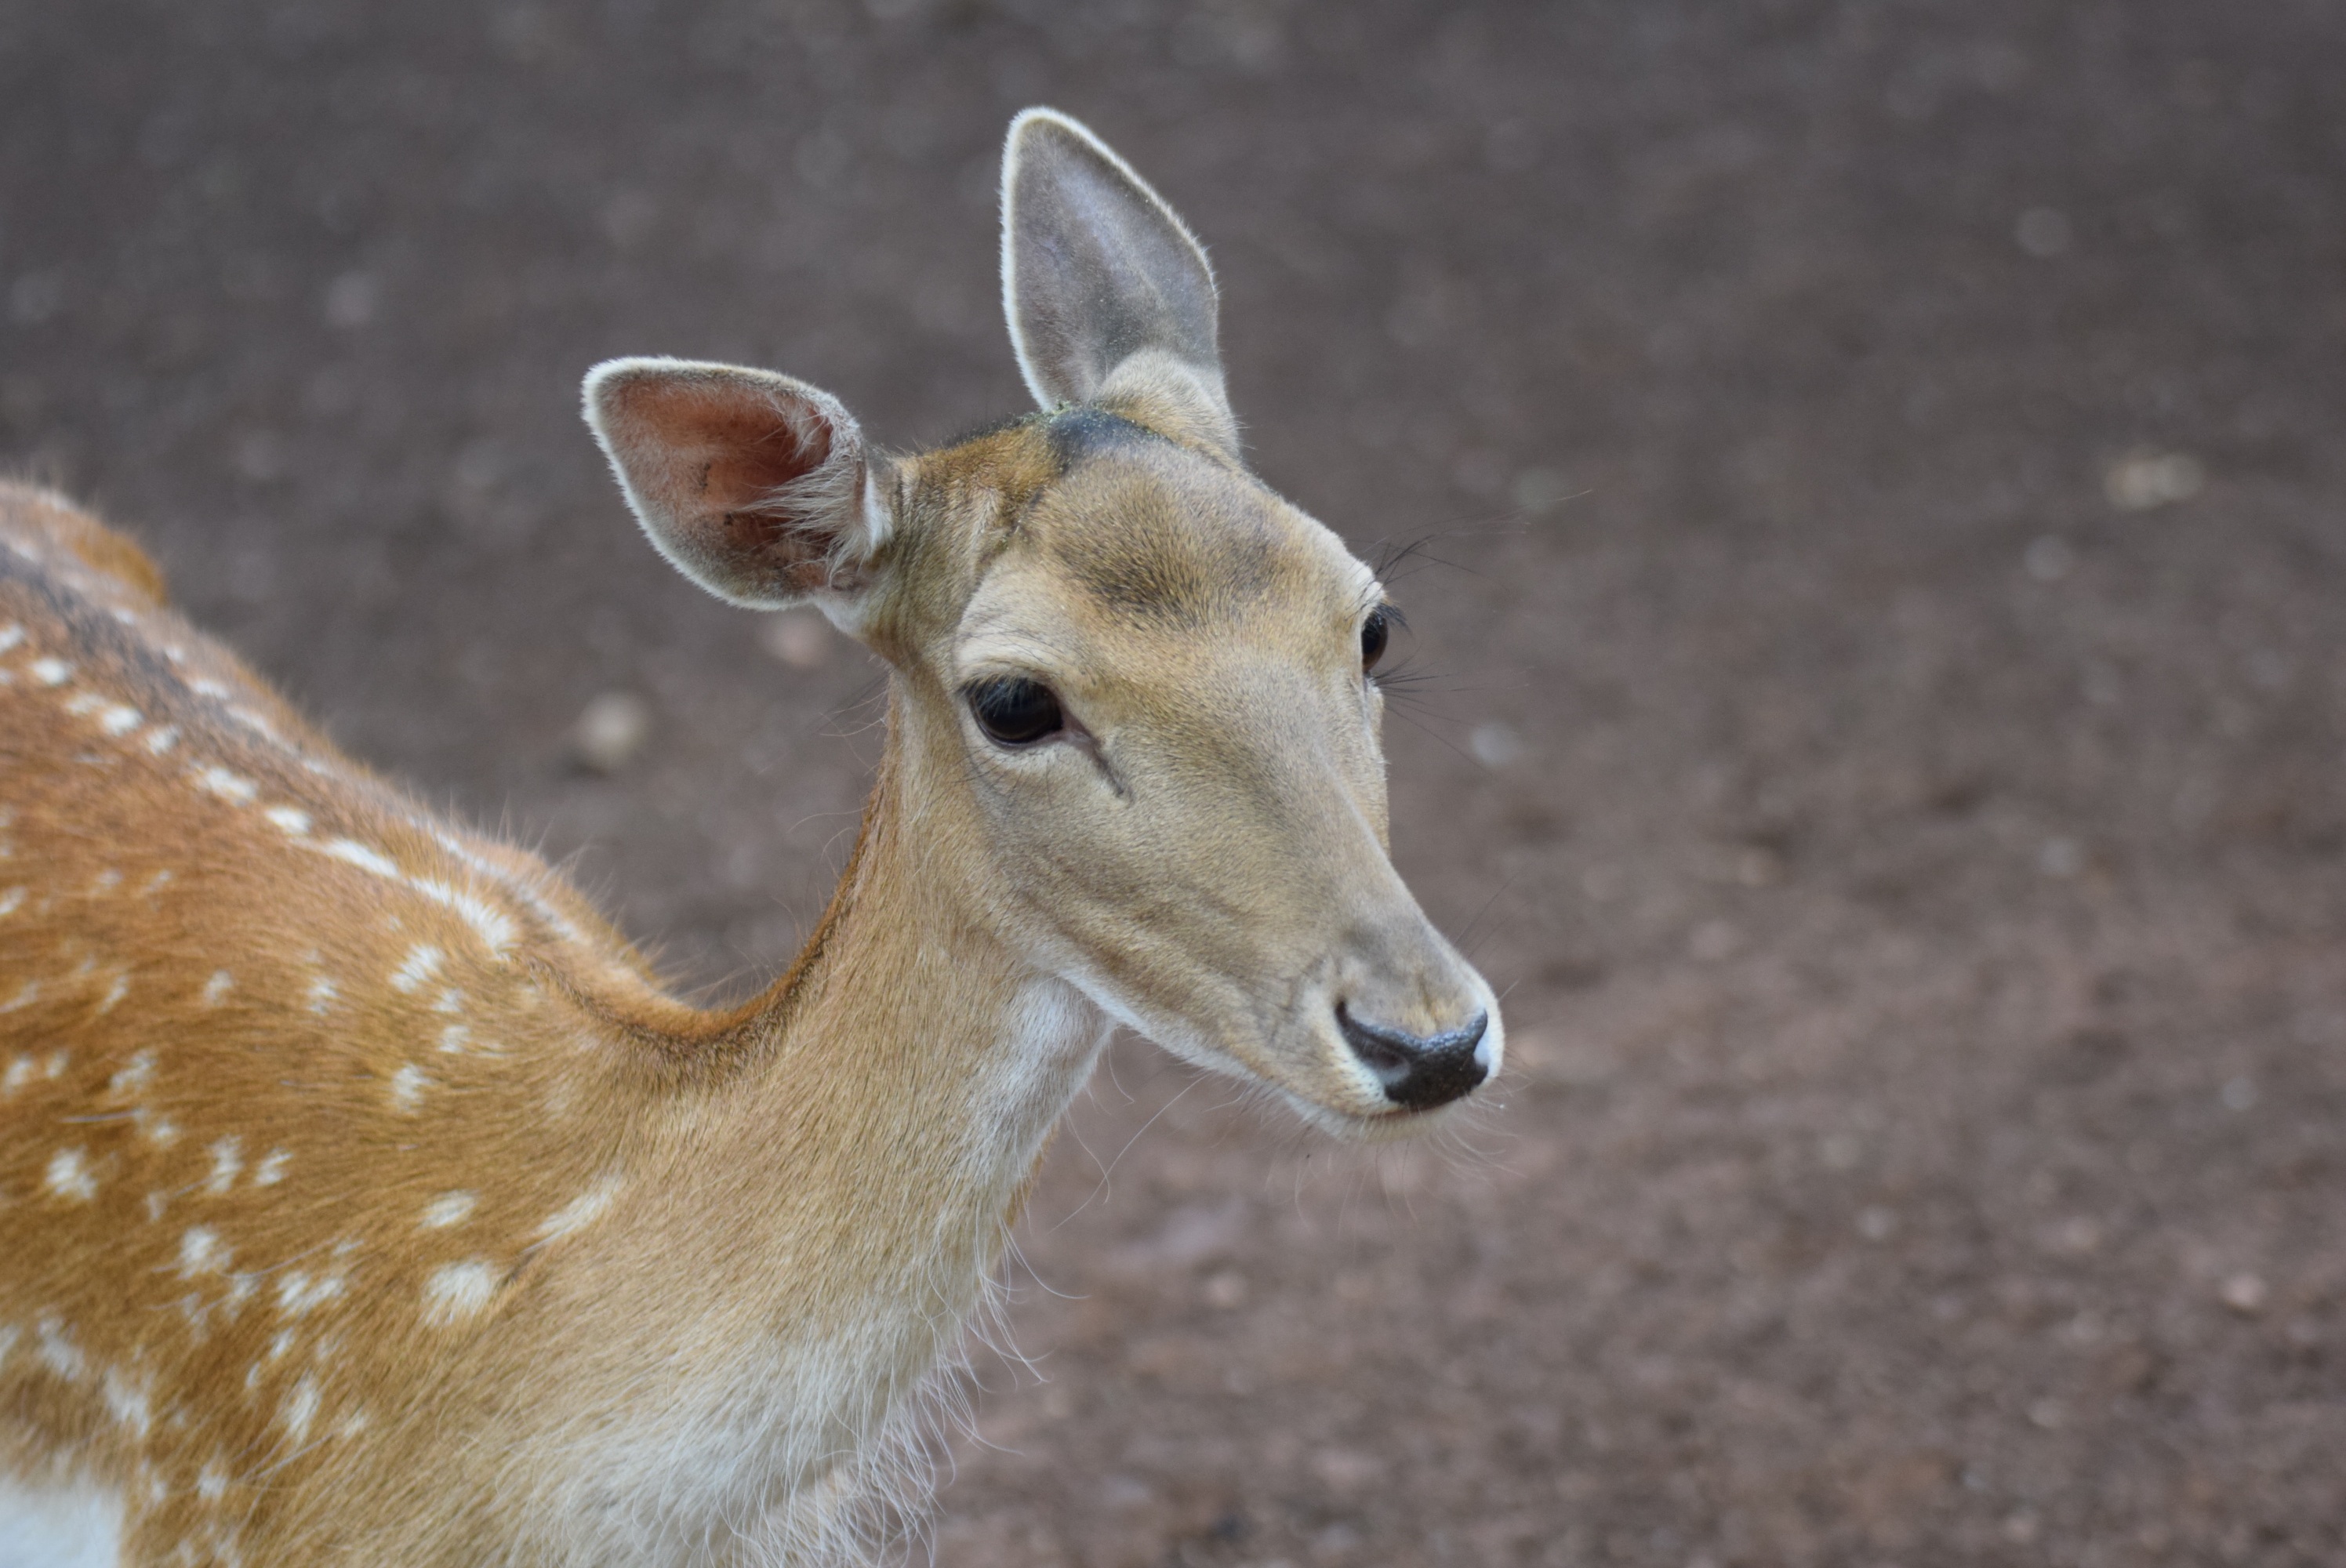
nature, forest, wilderness, wildlife, wild, deer, mammal, fauna, antelope, gazelle, animals, vertebrate, roe deer, bambi, white tailed deer, pronghorn